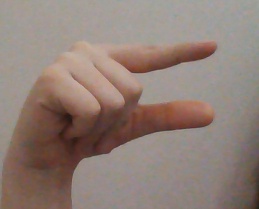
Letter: dal